Deyang

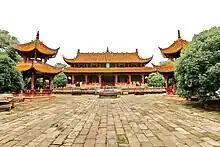
The

Deyang is home to a number of major historical sites, including the Sanxingdui site, Baimaguan Pangtong Temple, and the . Other sites include the Huang Jiguang Memorial Hall, honoring Chinese soldier Huang Jiguang. The Longmenshan National Park is also located in Deyang.